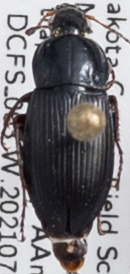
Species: Poecilus lucublandus
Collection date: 2021-07-06
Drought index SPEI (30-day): -1.834
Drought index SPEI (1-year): -2.09
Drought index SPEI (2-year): -0.482